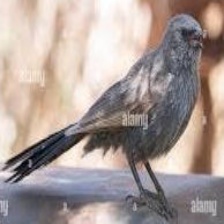
Species: APOSTLEBIRD
Scientific name: STRUTHIDEA CINEREA